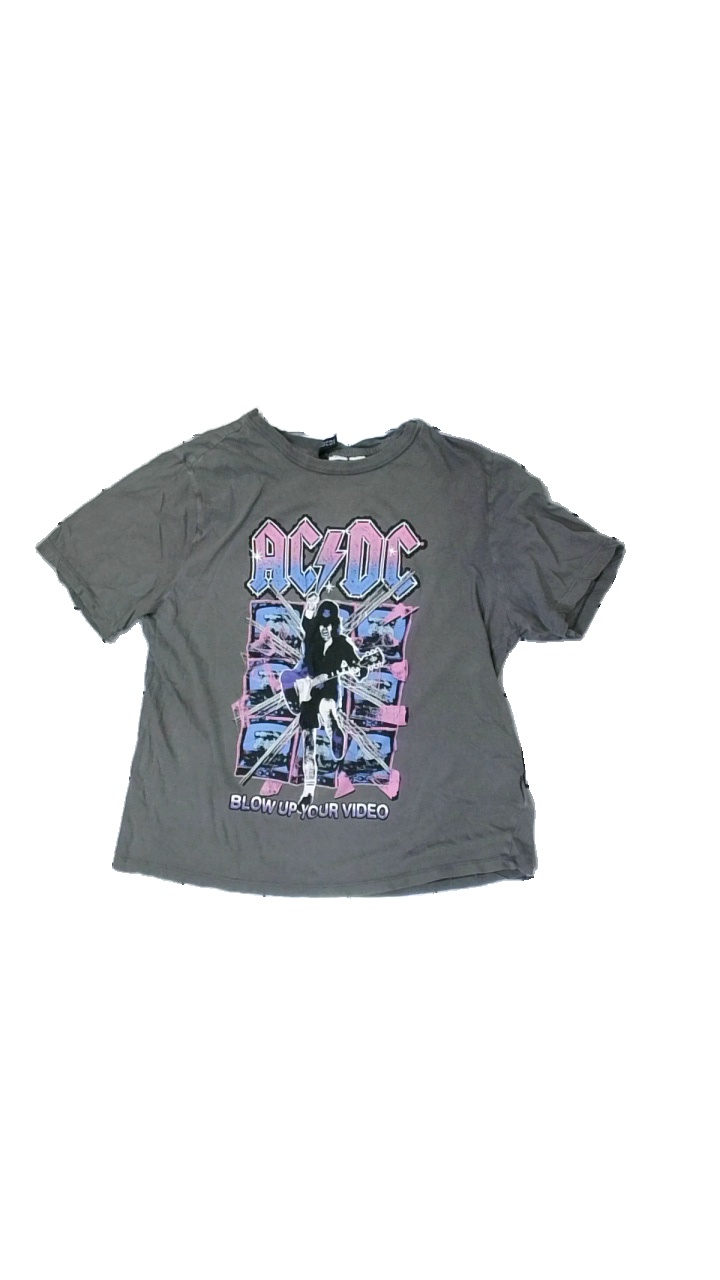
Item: T-shirt (Ladies)
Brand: H&m
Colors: Grey, Pink, Black, Multicolor
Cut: Regular, C-collar
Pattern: Other
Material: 100% cotton
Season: All
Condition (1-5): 3
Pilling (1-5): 2
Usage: Recycle
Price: <50